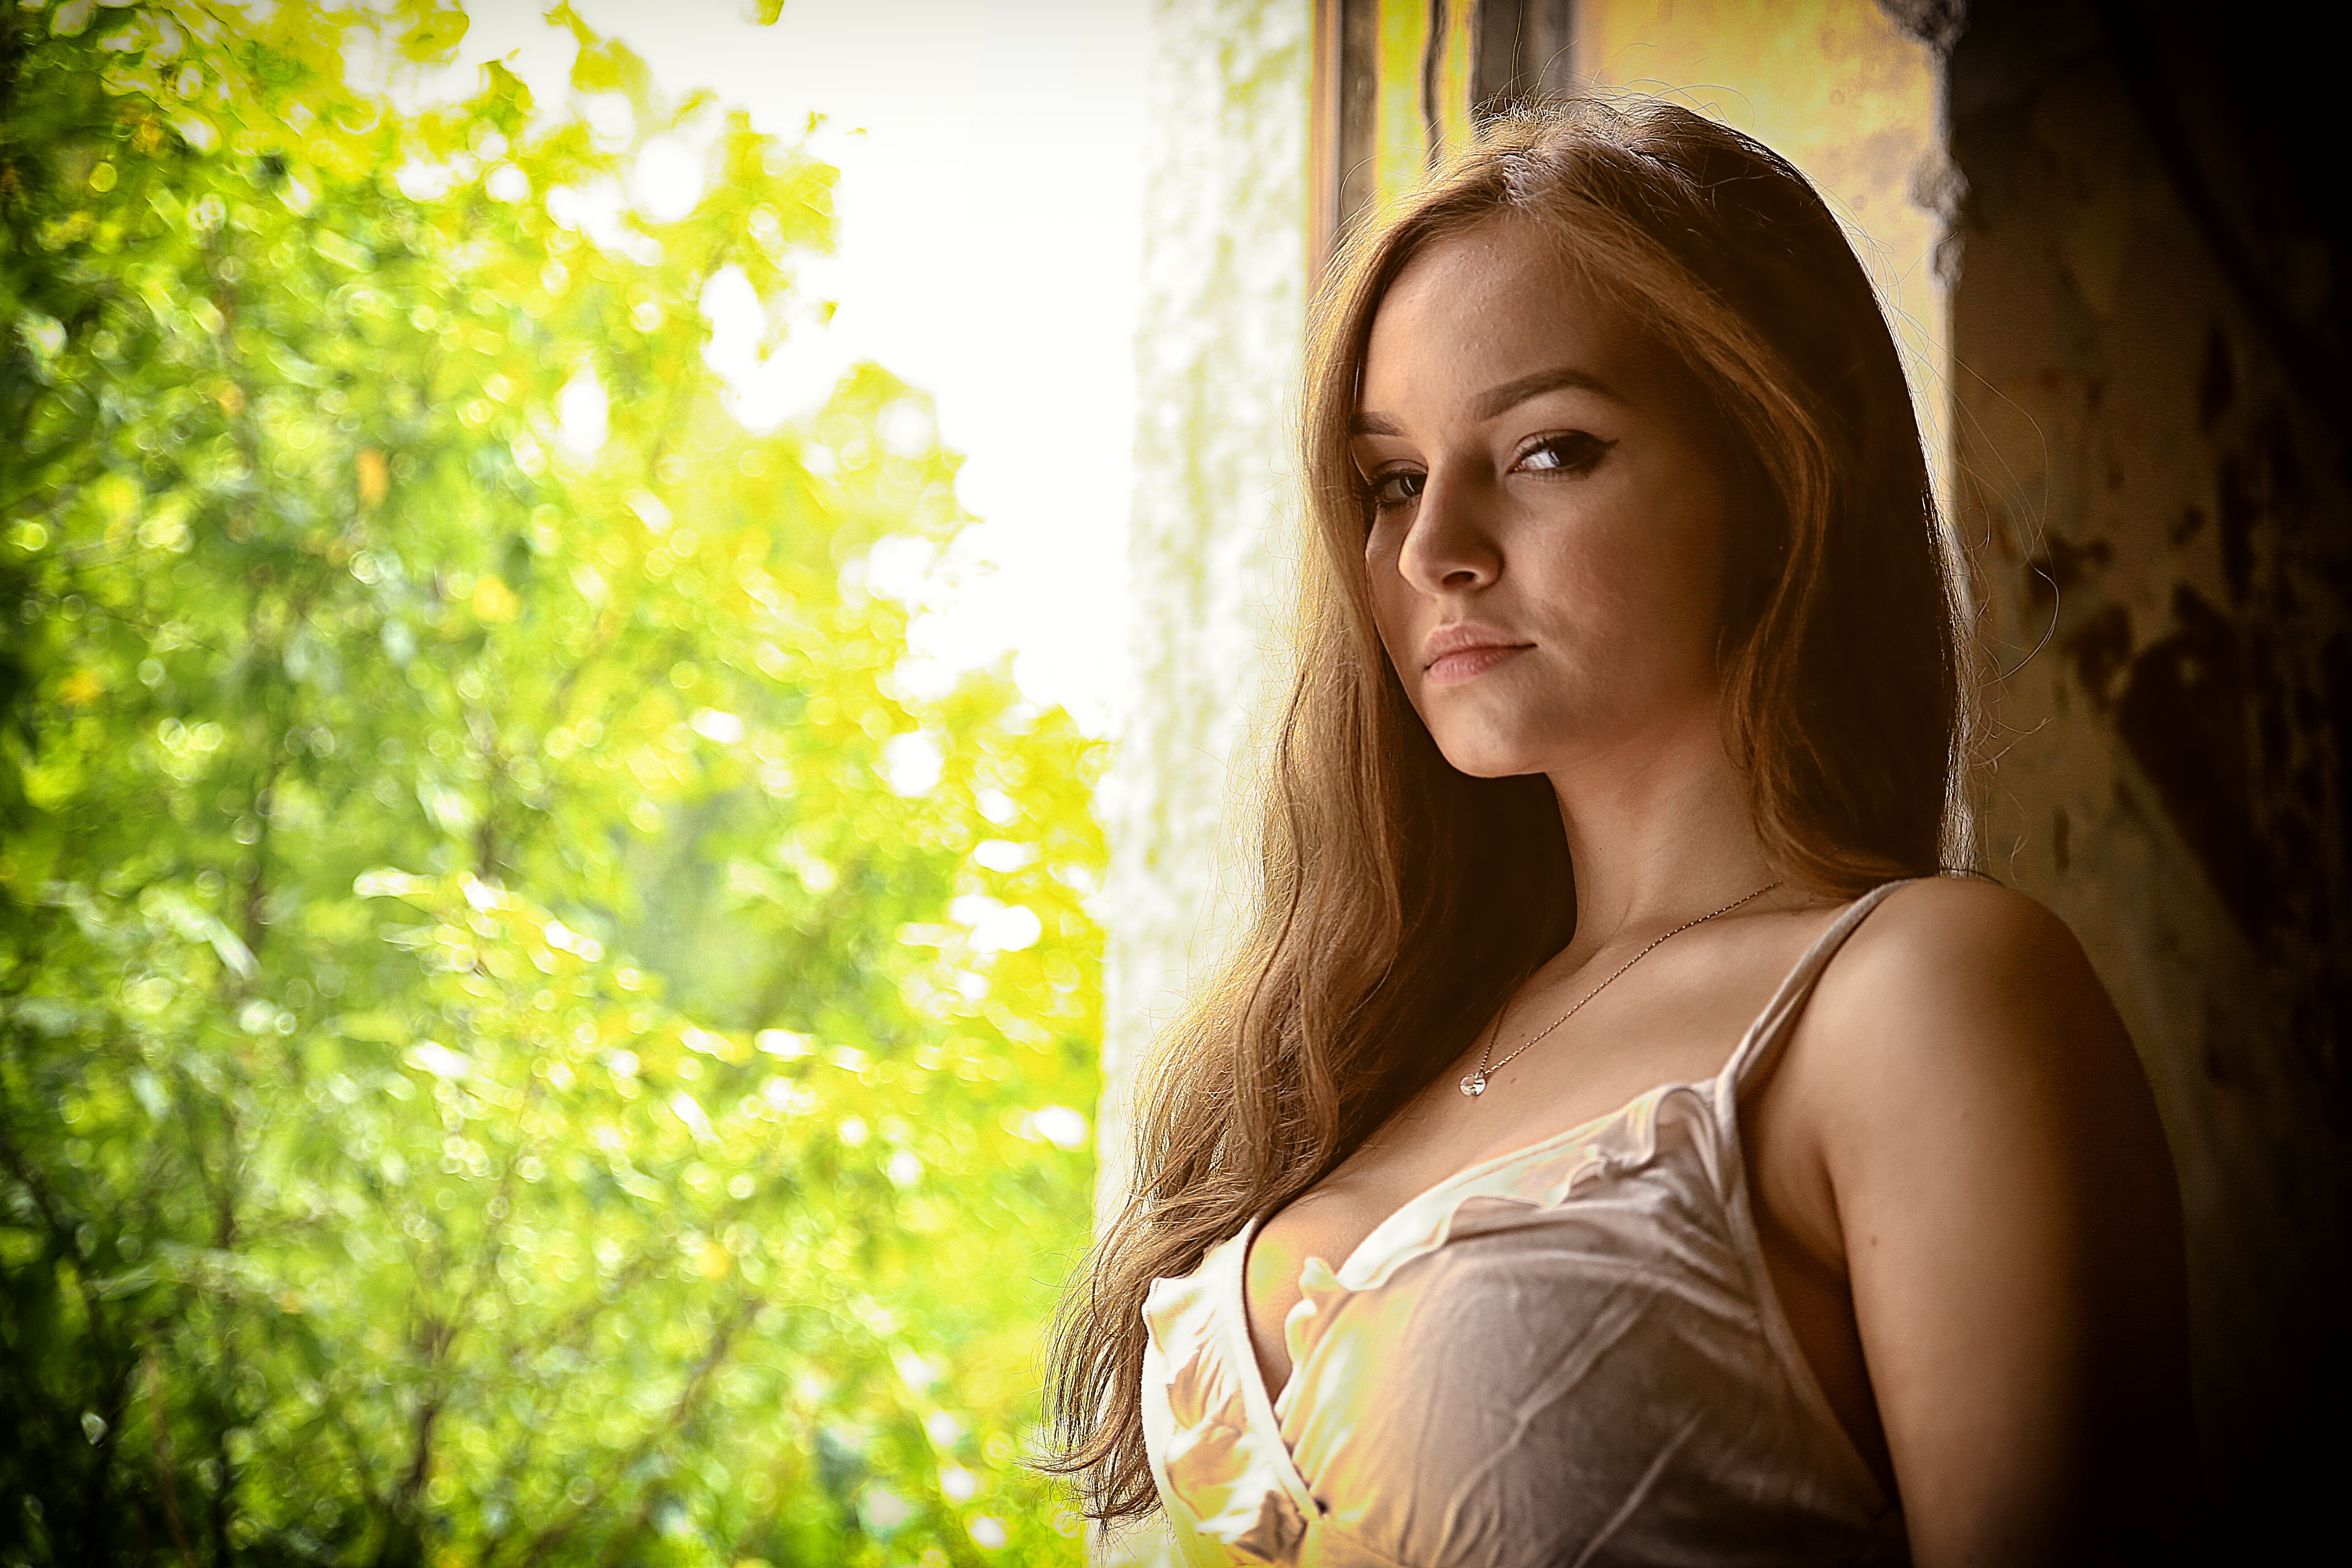
person, girl, woman, photography, sunlight, portrait, model, autumn, old building, season, dress, photograph, beauty, photo shoot, brown hair, portrait photography